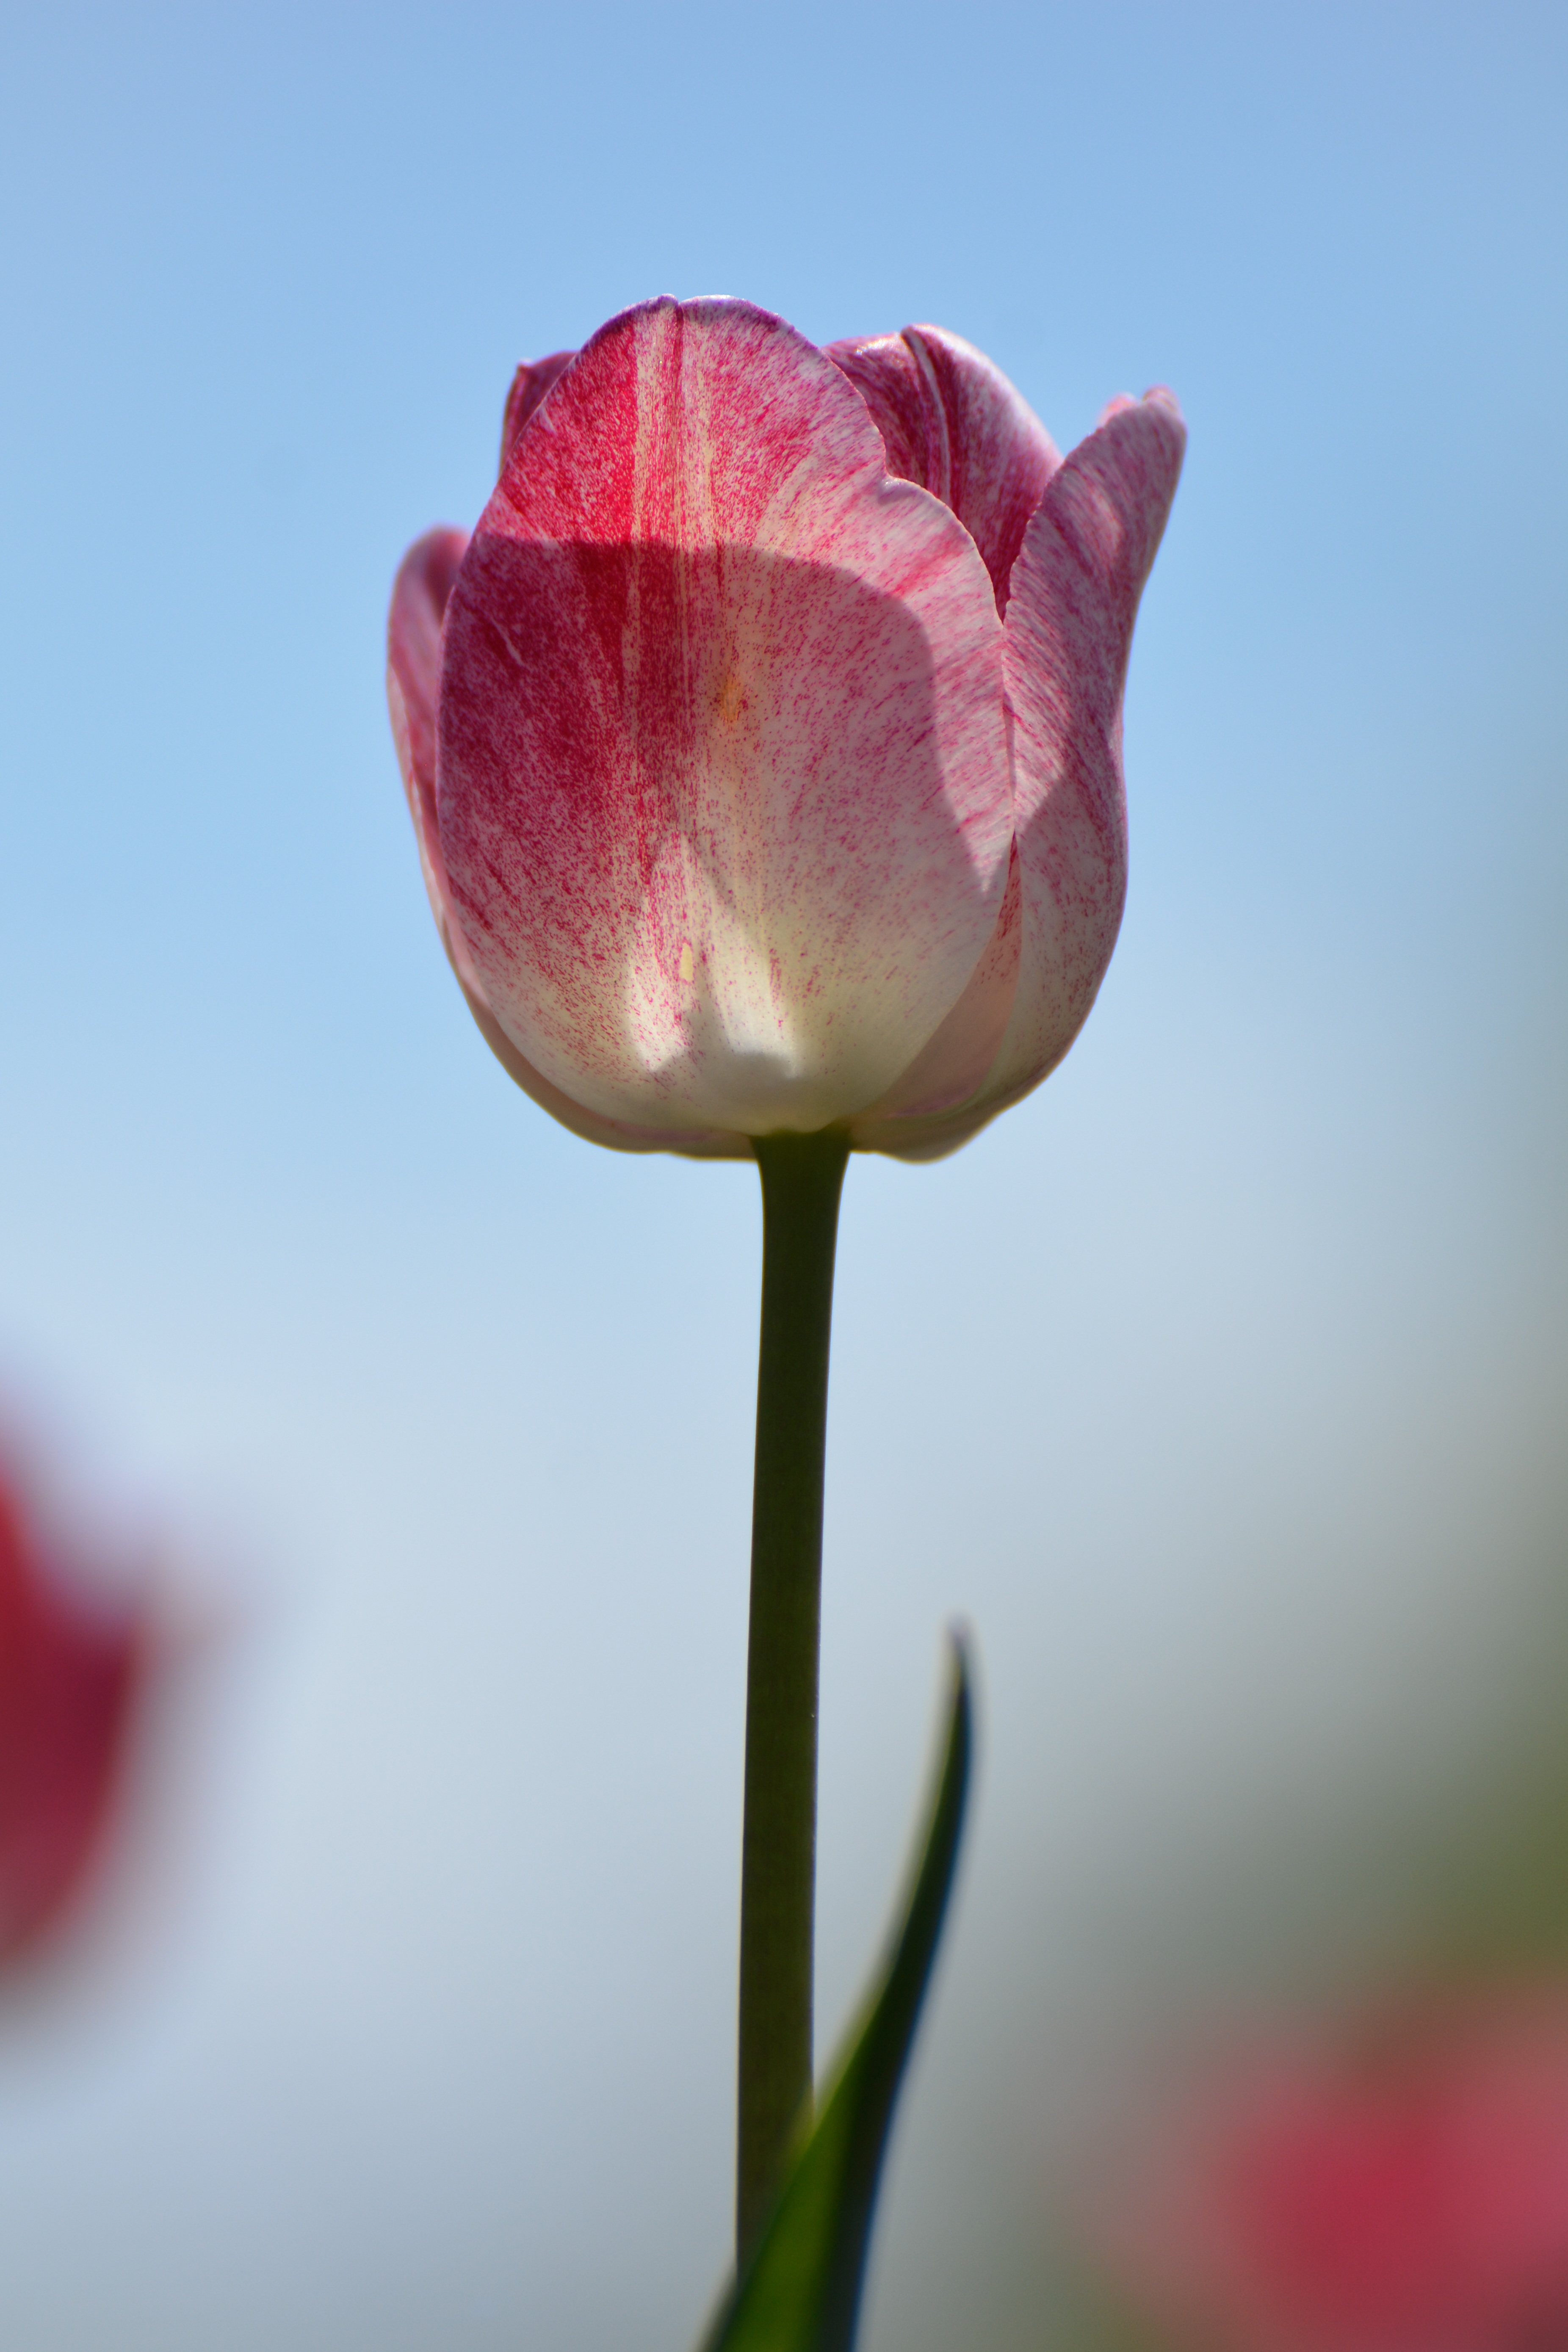
blossom, plant, photography, flower, petal, tulip, red, pink, flora, close up, holland, poppy, tulips, bud, macro photography, flowering plant, plant stem, land plant